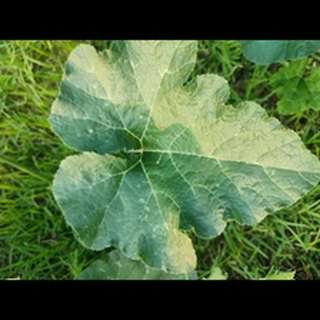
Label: healthy_pumpkin